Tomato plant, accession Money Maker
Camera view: bottom (45 deg); turntable rotation: 30 degrees
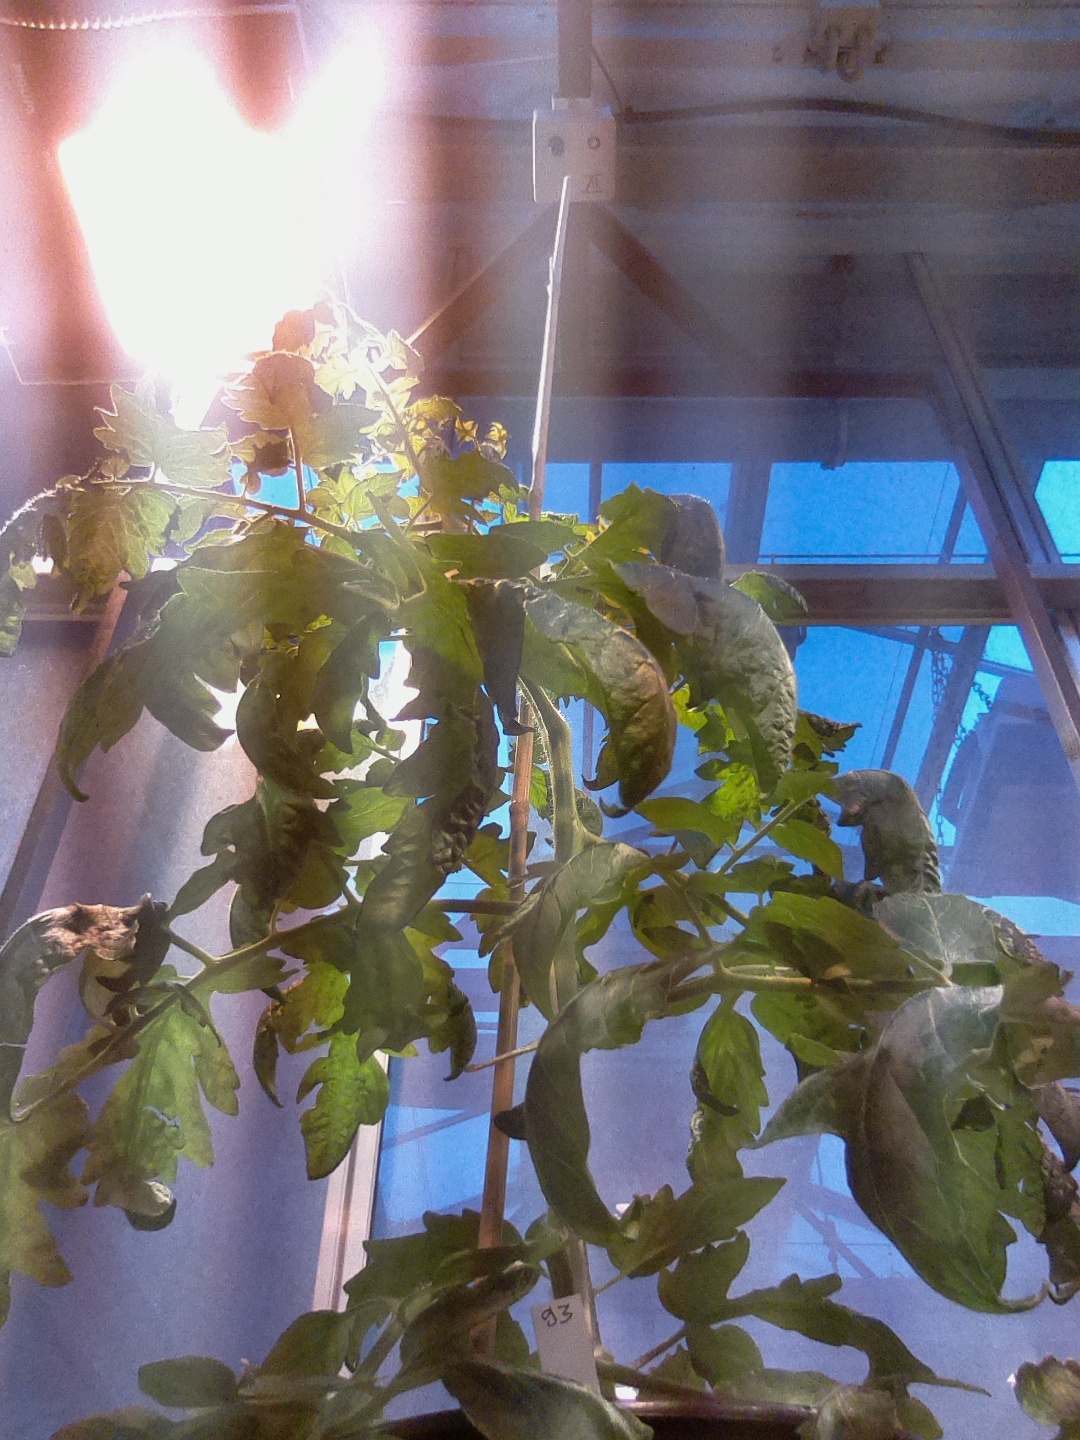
BBCH growth stage 66: Full flowering, 60%-70% of flowers open, more petals falling